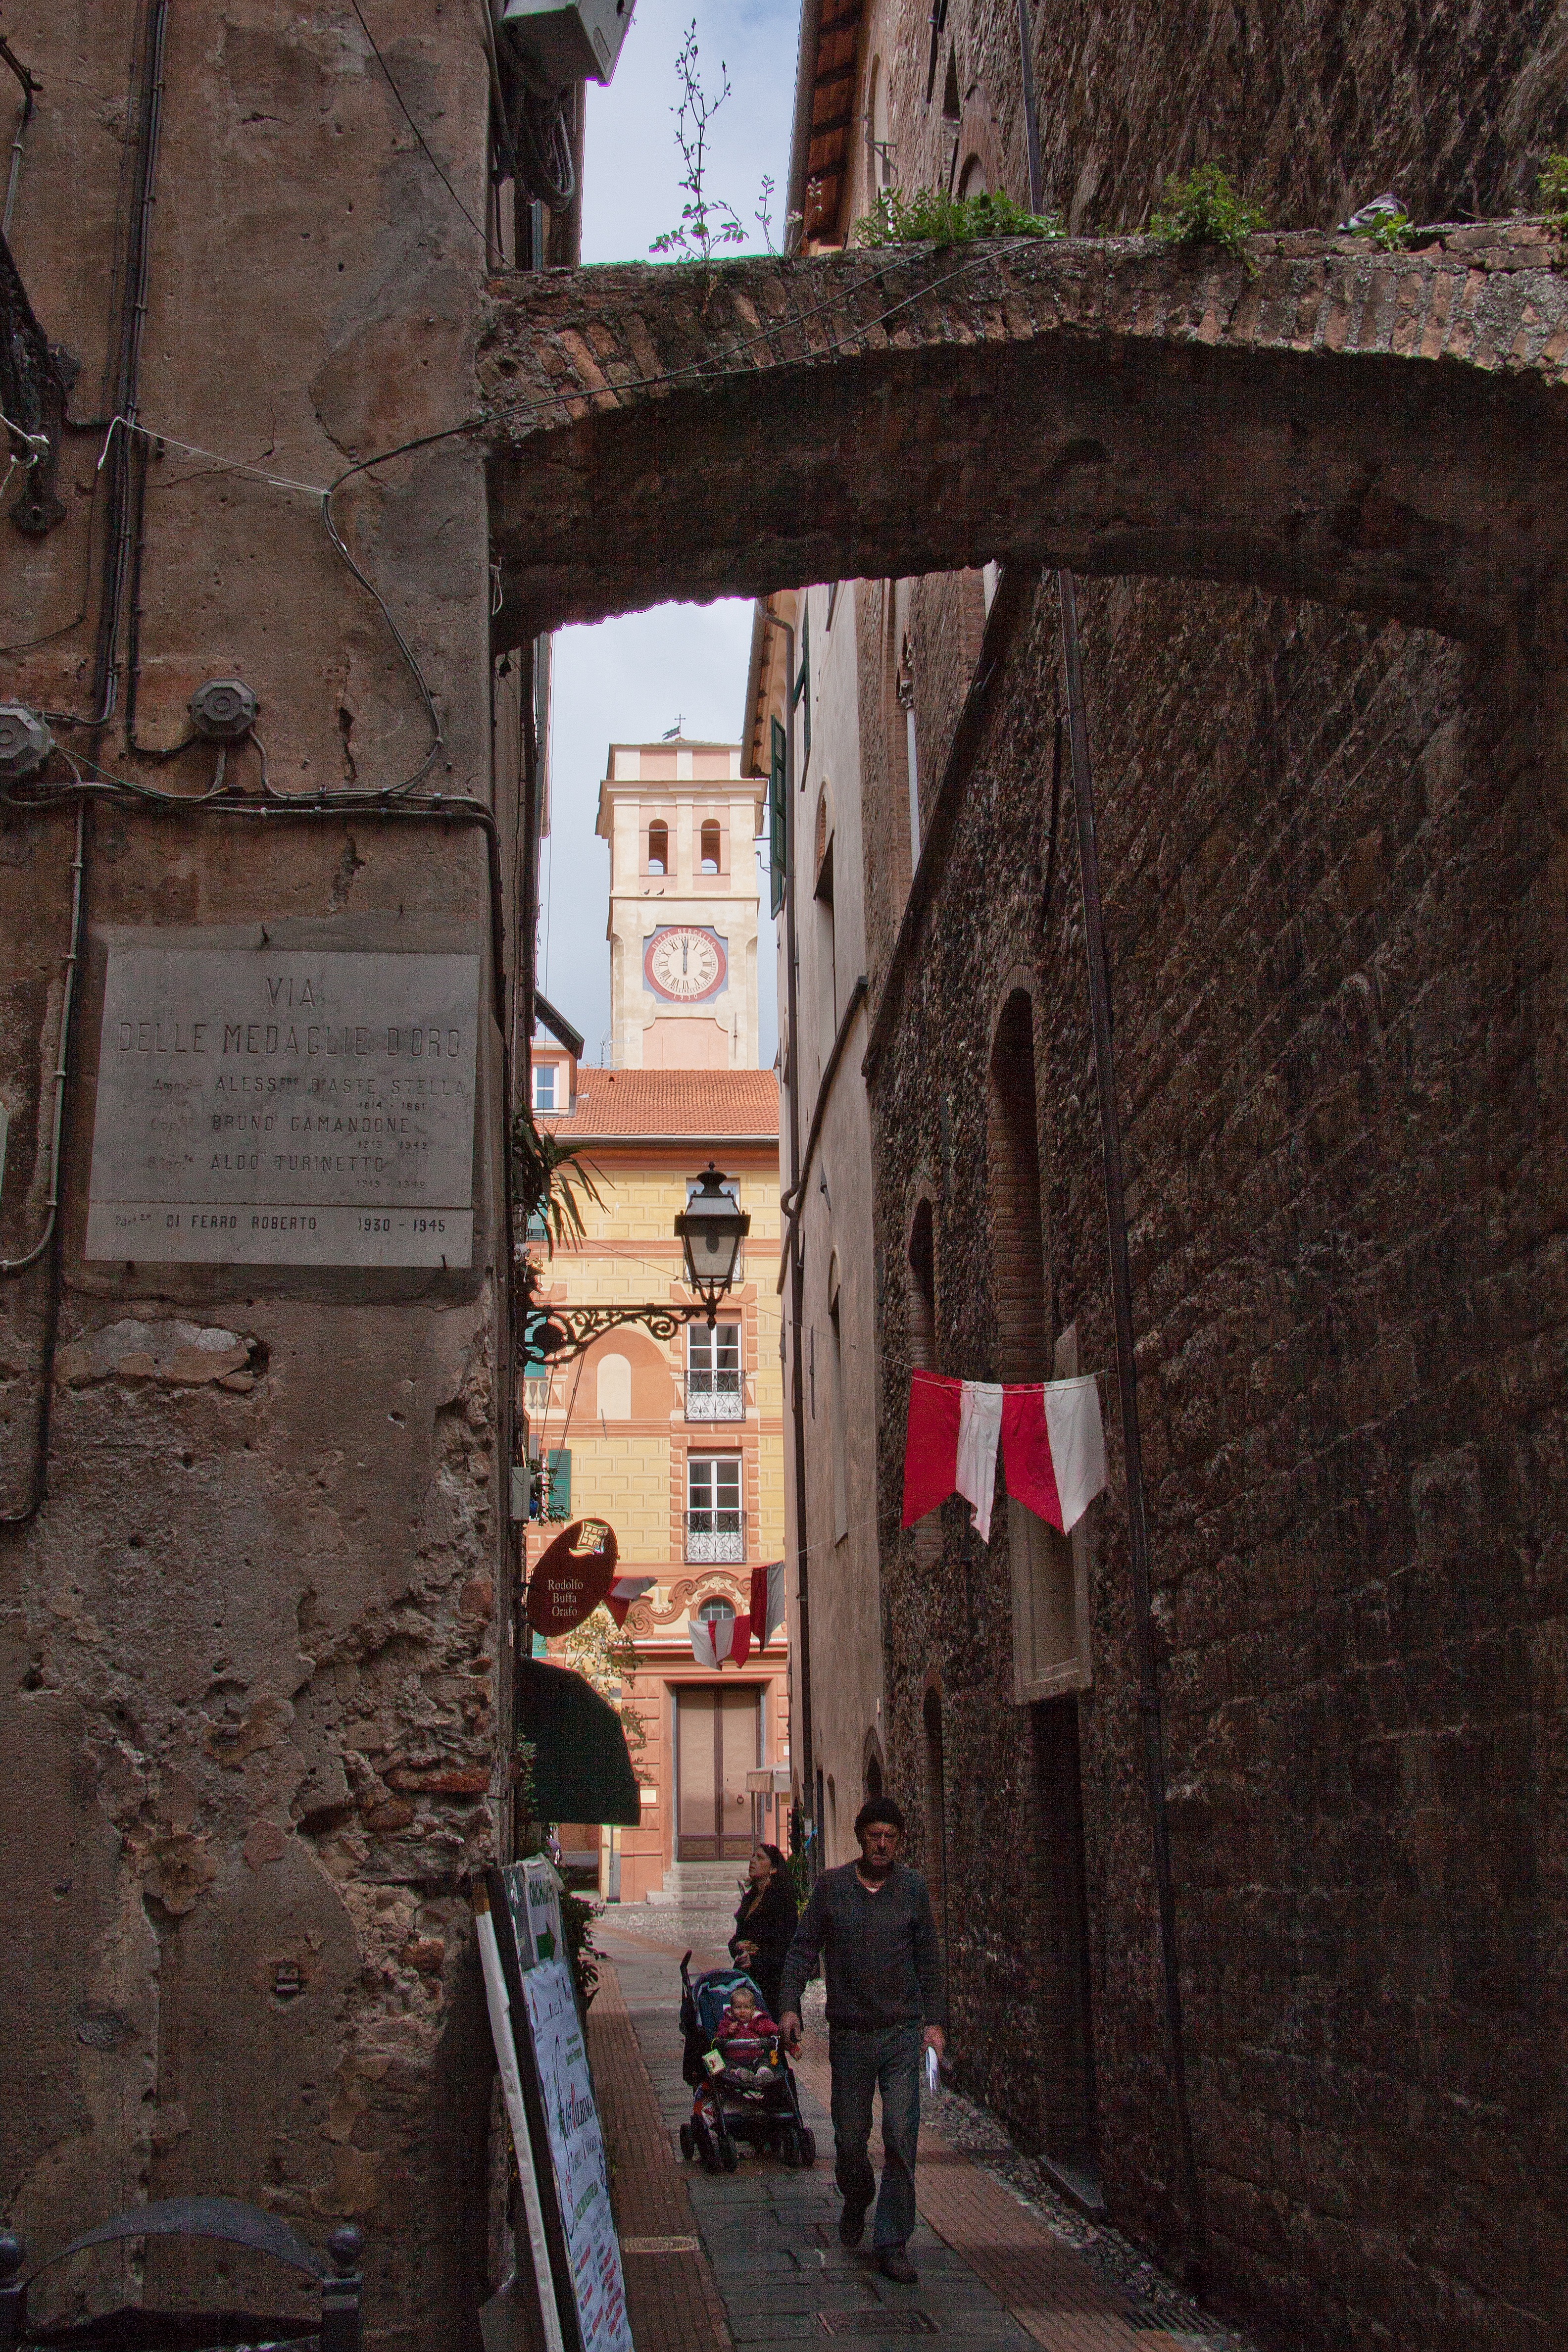
road, street, town, clock, building, old, alley, wall, monument, travel, village, color, italy, tourism, lane, lunch, patch, stones, medieval, temple, infrastructure, steeple, flags, history, middle ages, liguria, eng, urban area, ancient history, human settlement